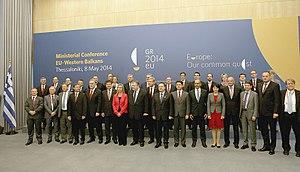
La présidence grecque du Conseil de l'Union européenne en 2014 désigne la cinquième présidence du Conseil de l'Union européenne effectuée par la Grèce.